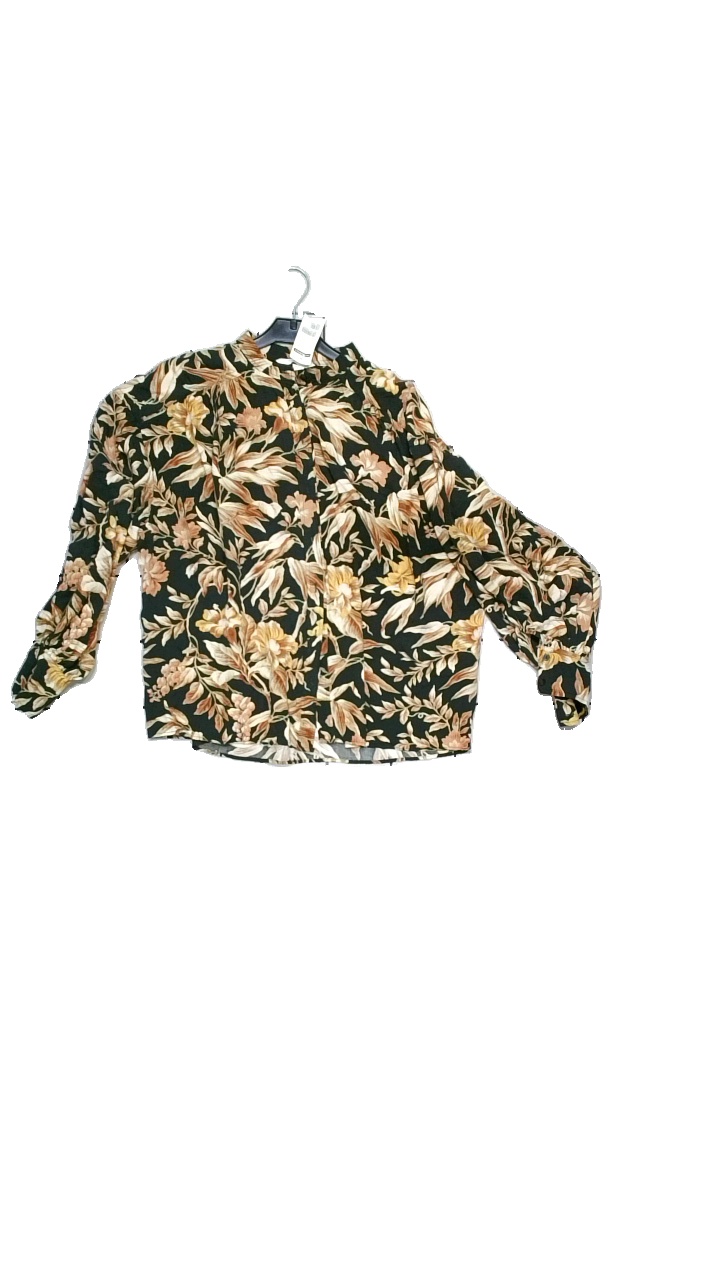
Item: Blouse (Ladies)
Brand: H&m
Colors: Green, Brown, Yellow
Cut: Regular
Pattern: Floral print
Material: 100% viscose
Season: All
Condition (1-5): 4
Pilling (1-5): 5
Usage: Reuse
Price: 50-100